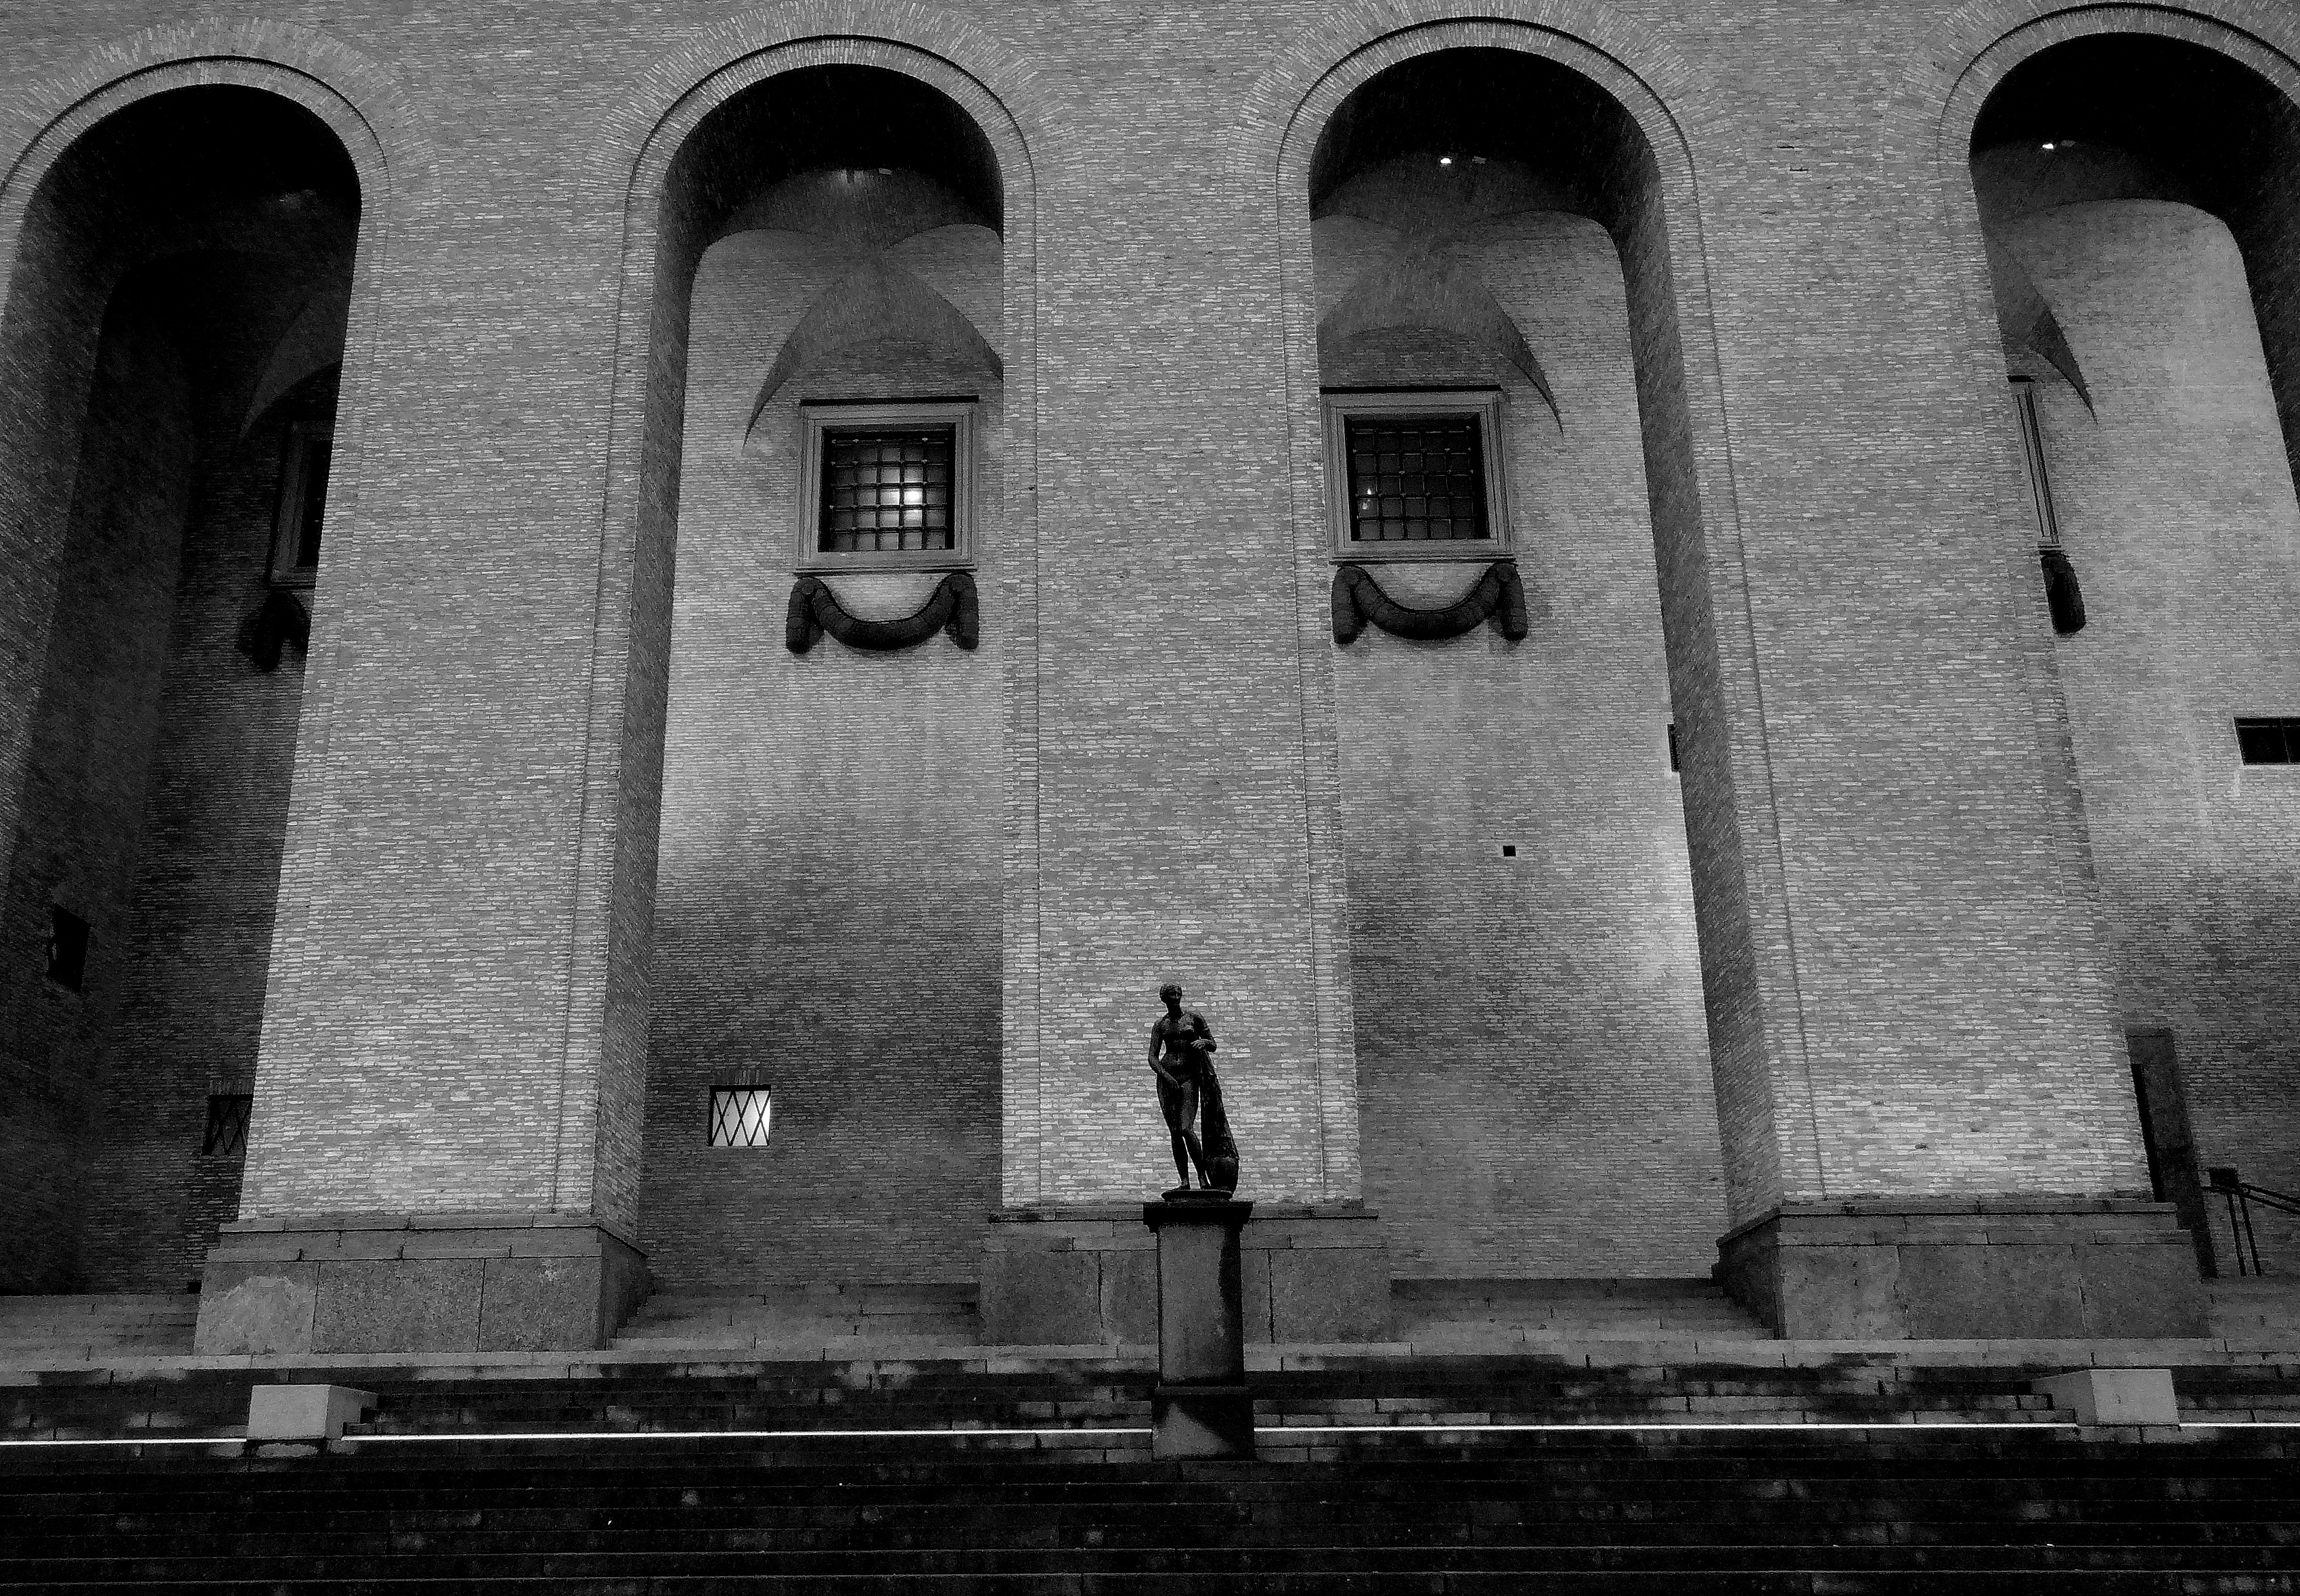
brick, building, sculpture, steps, black white, The Art Museum, gothenburg, black and white, arch, wall, monochrome photography, architecture, structure, monochrome, history, window, facade, sky, ancient history, column, abbey, medieval architecture